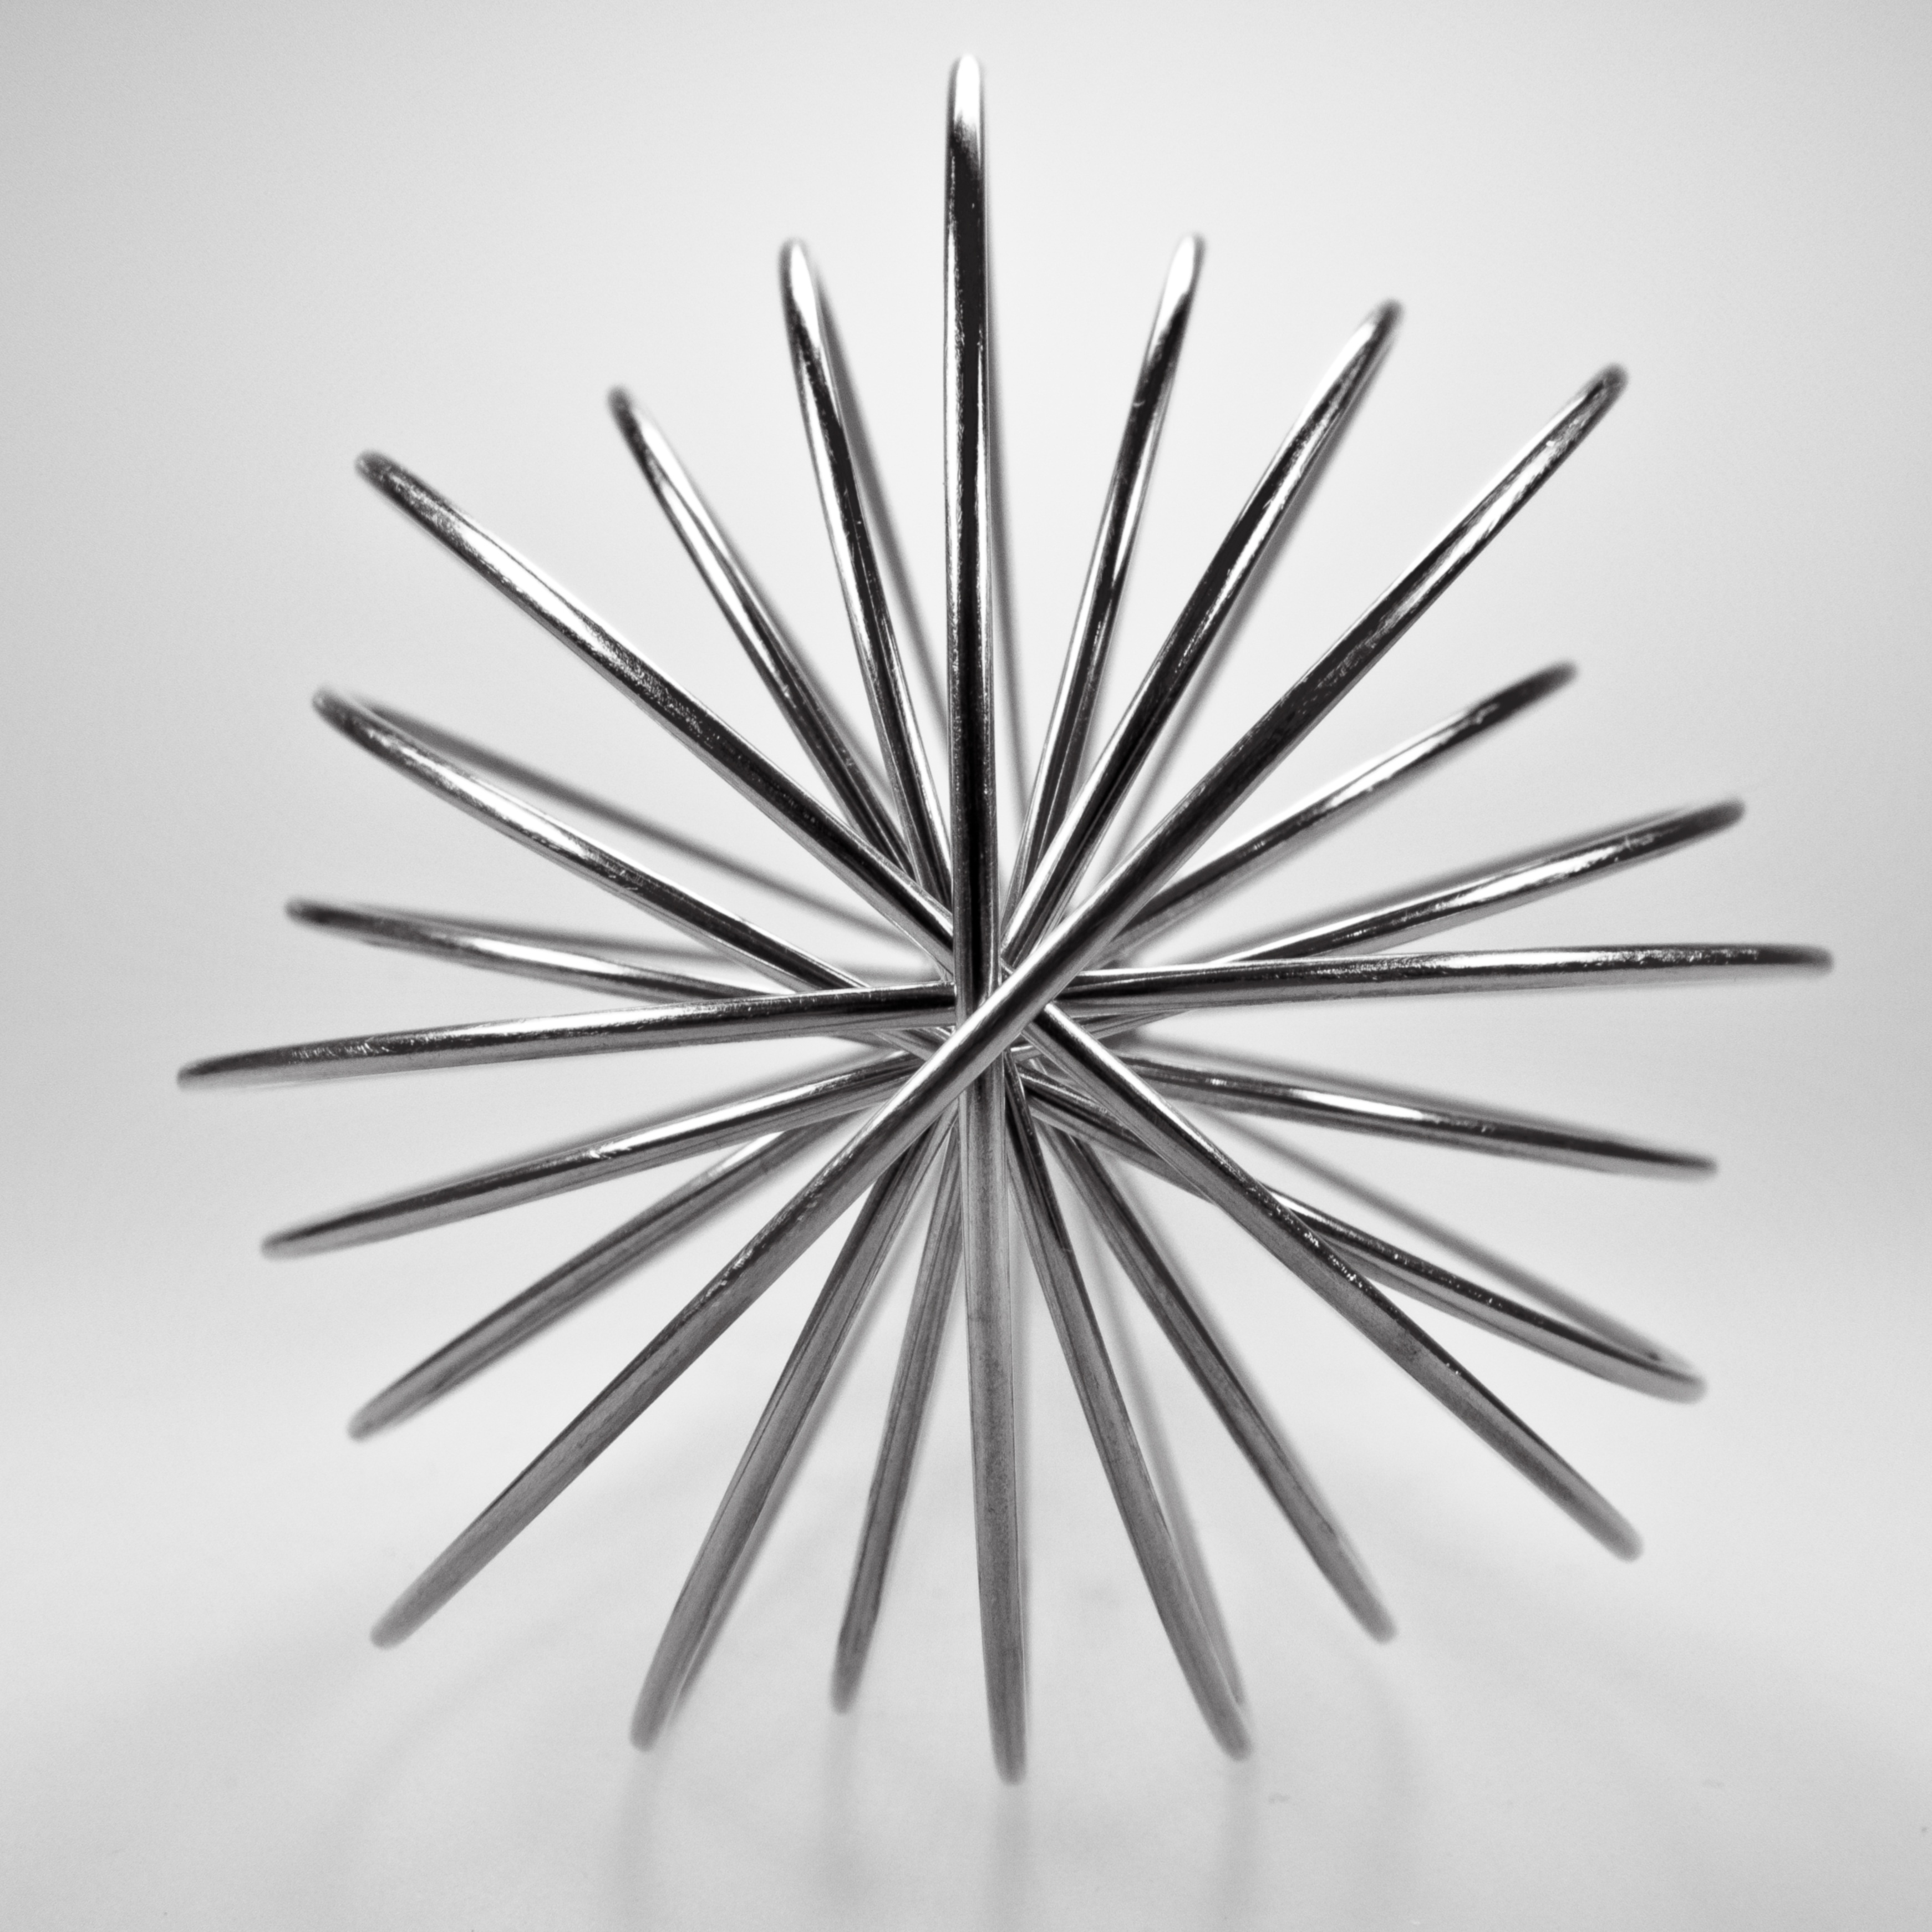
branch, black and white, line, metal, kitchen, monochrome, lighting, modern, circle, twig, art, sketch, drawing, illustration, design, symmetry, shape, whisk, curved, bent, monochrome photography, kitchen broom, kitchen helpers